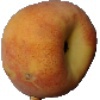
Label: Peach 1